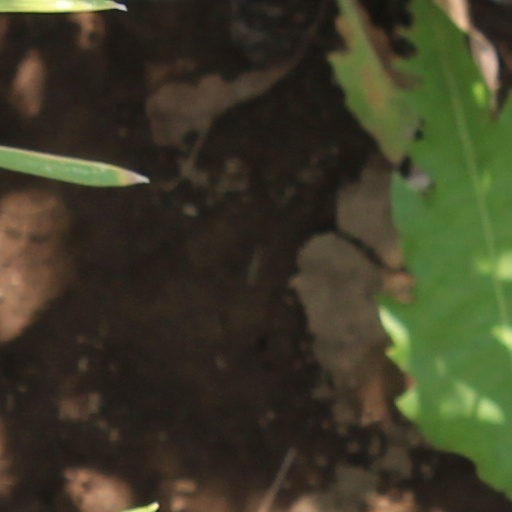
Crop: wheat